Kasymaly Jantöshev

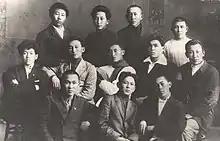
Members of the Red Spark literary circle in 1927. Jantöshev is in the middle of the second row.

In 1926, while still attending Frunze Pedagogical College, Jantöshev was admitted into the Kyrgyz Music and Drama Studio, alongside director and actors and . Later that year, Jantöshev would write his first theatrical work, a one-act play entitled "Shepherds"; in addition to writing the play, Jantöshev was also the lead actor. In 1927, he wrote three additional one-act plays, including one entitled "Son of Lenin". Between 1928 and 1930, Jantöshev wrote three multi-act plays: "Karachach" and "Alym and Maria", both dramas of the lives of Kyrgyz women before the Russian Revolution, as well as "Let the Rich Lose". All three of these plays were staged in public theaters, with the latter being staged at the .